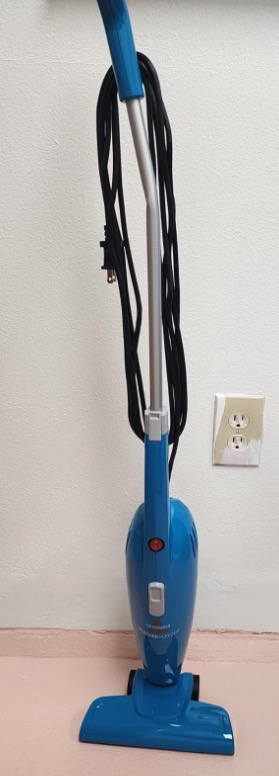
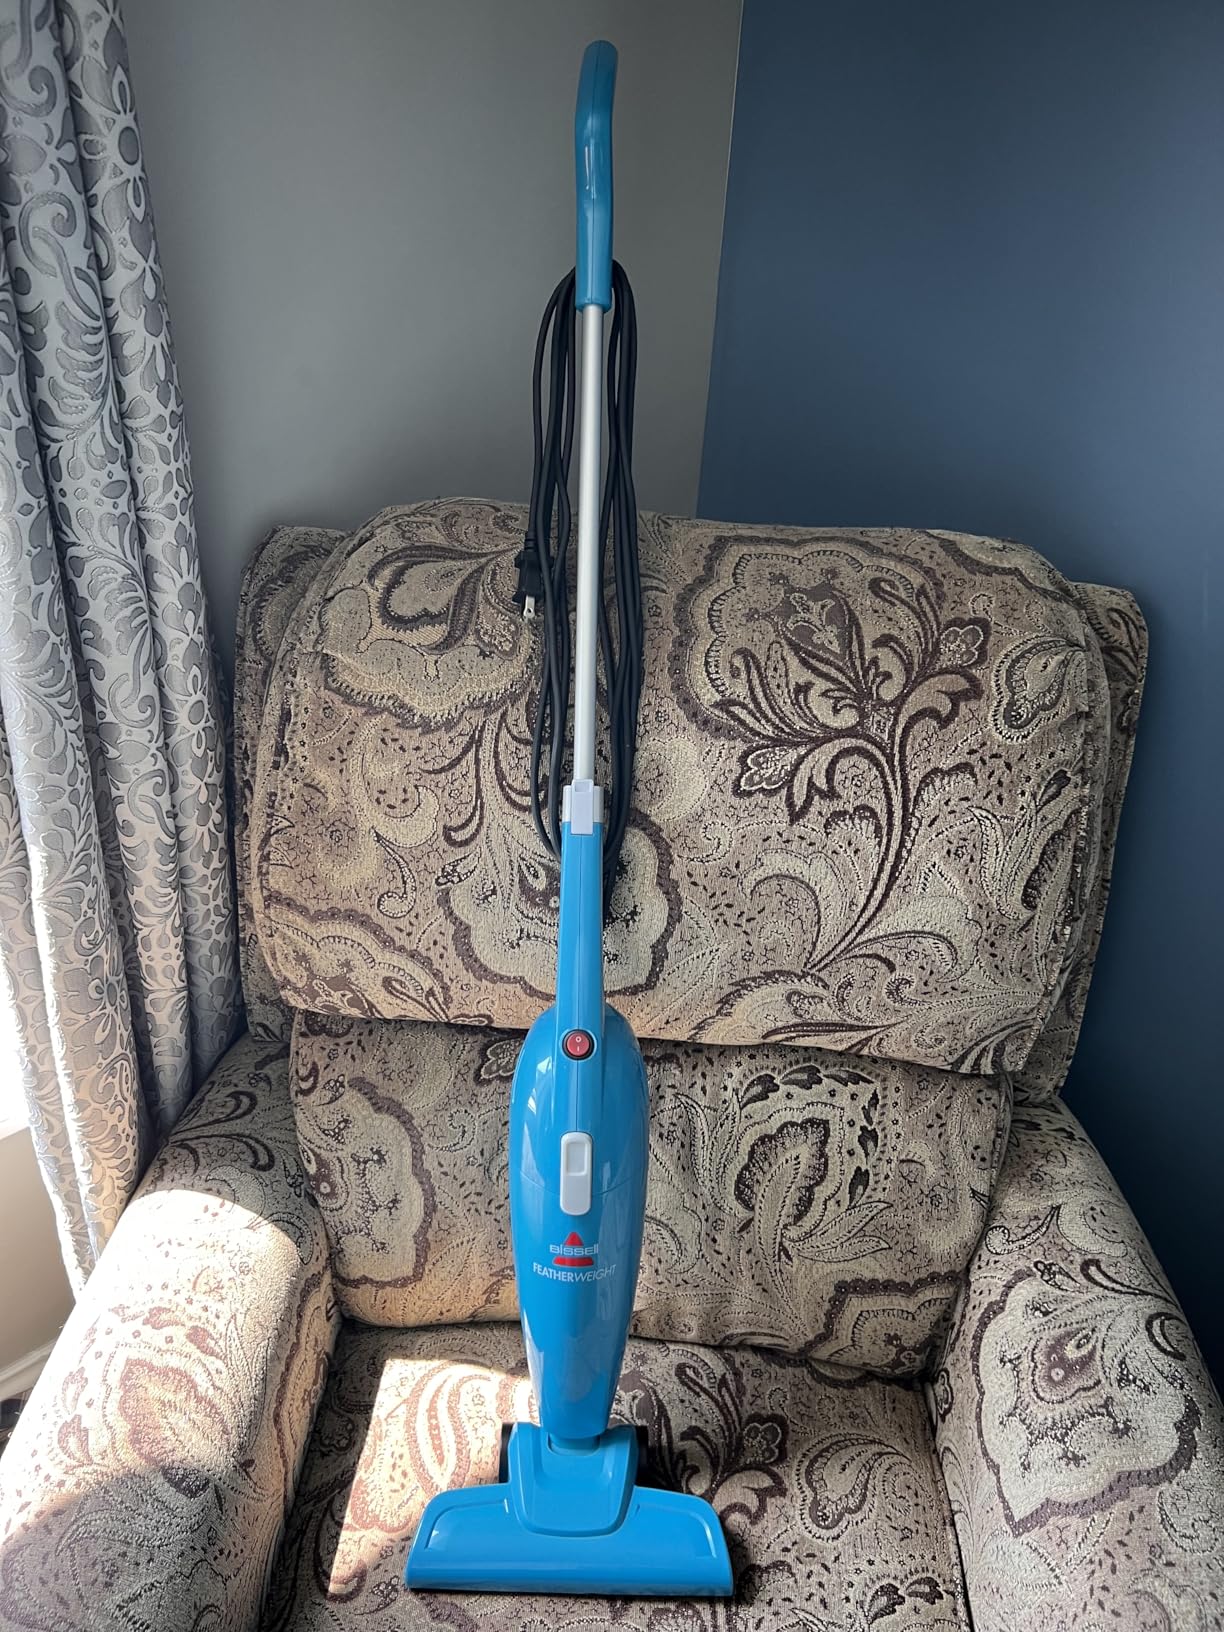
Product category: items_vacuum
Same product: yes